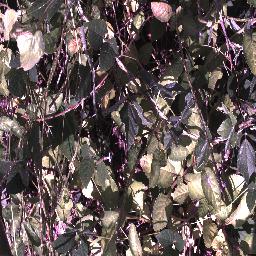
Label: snake_weed